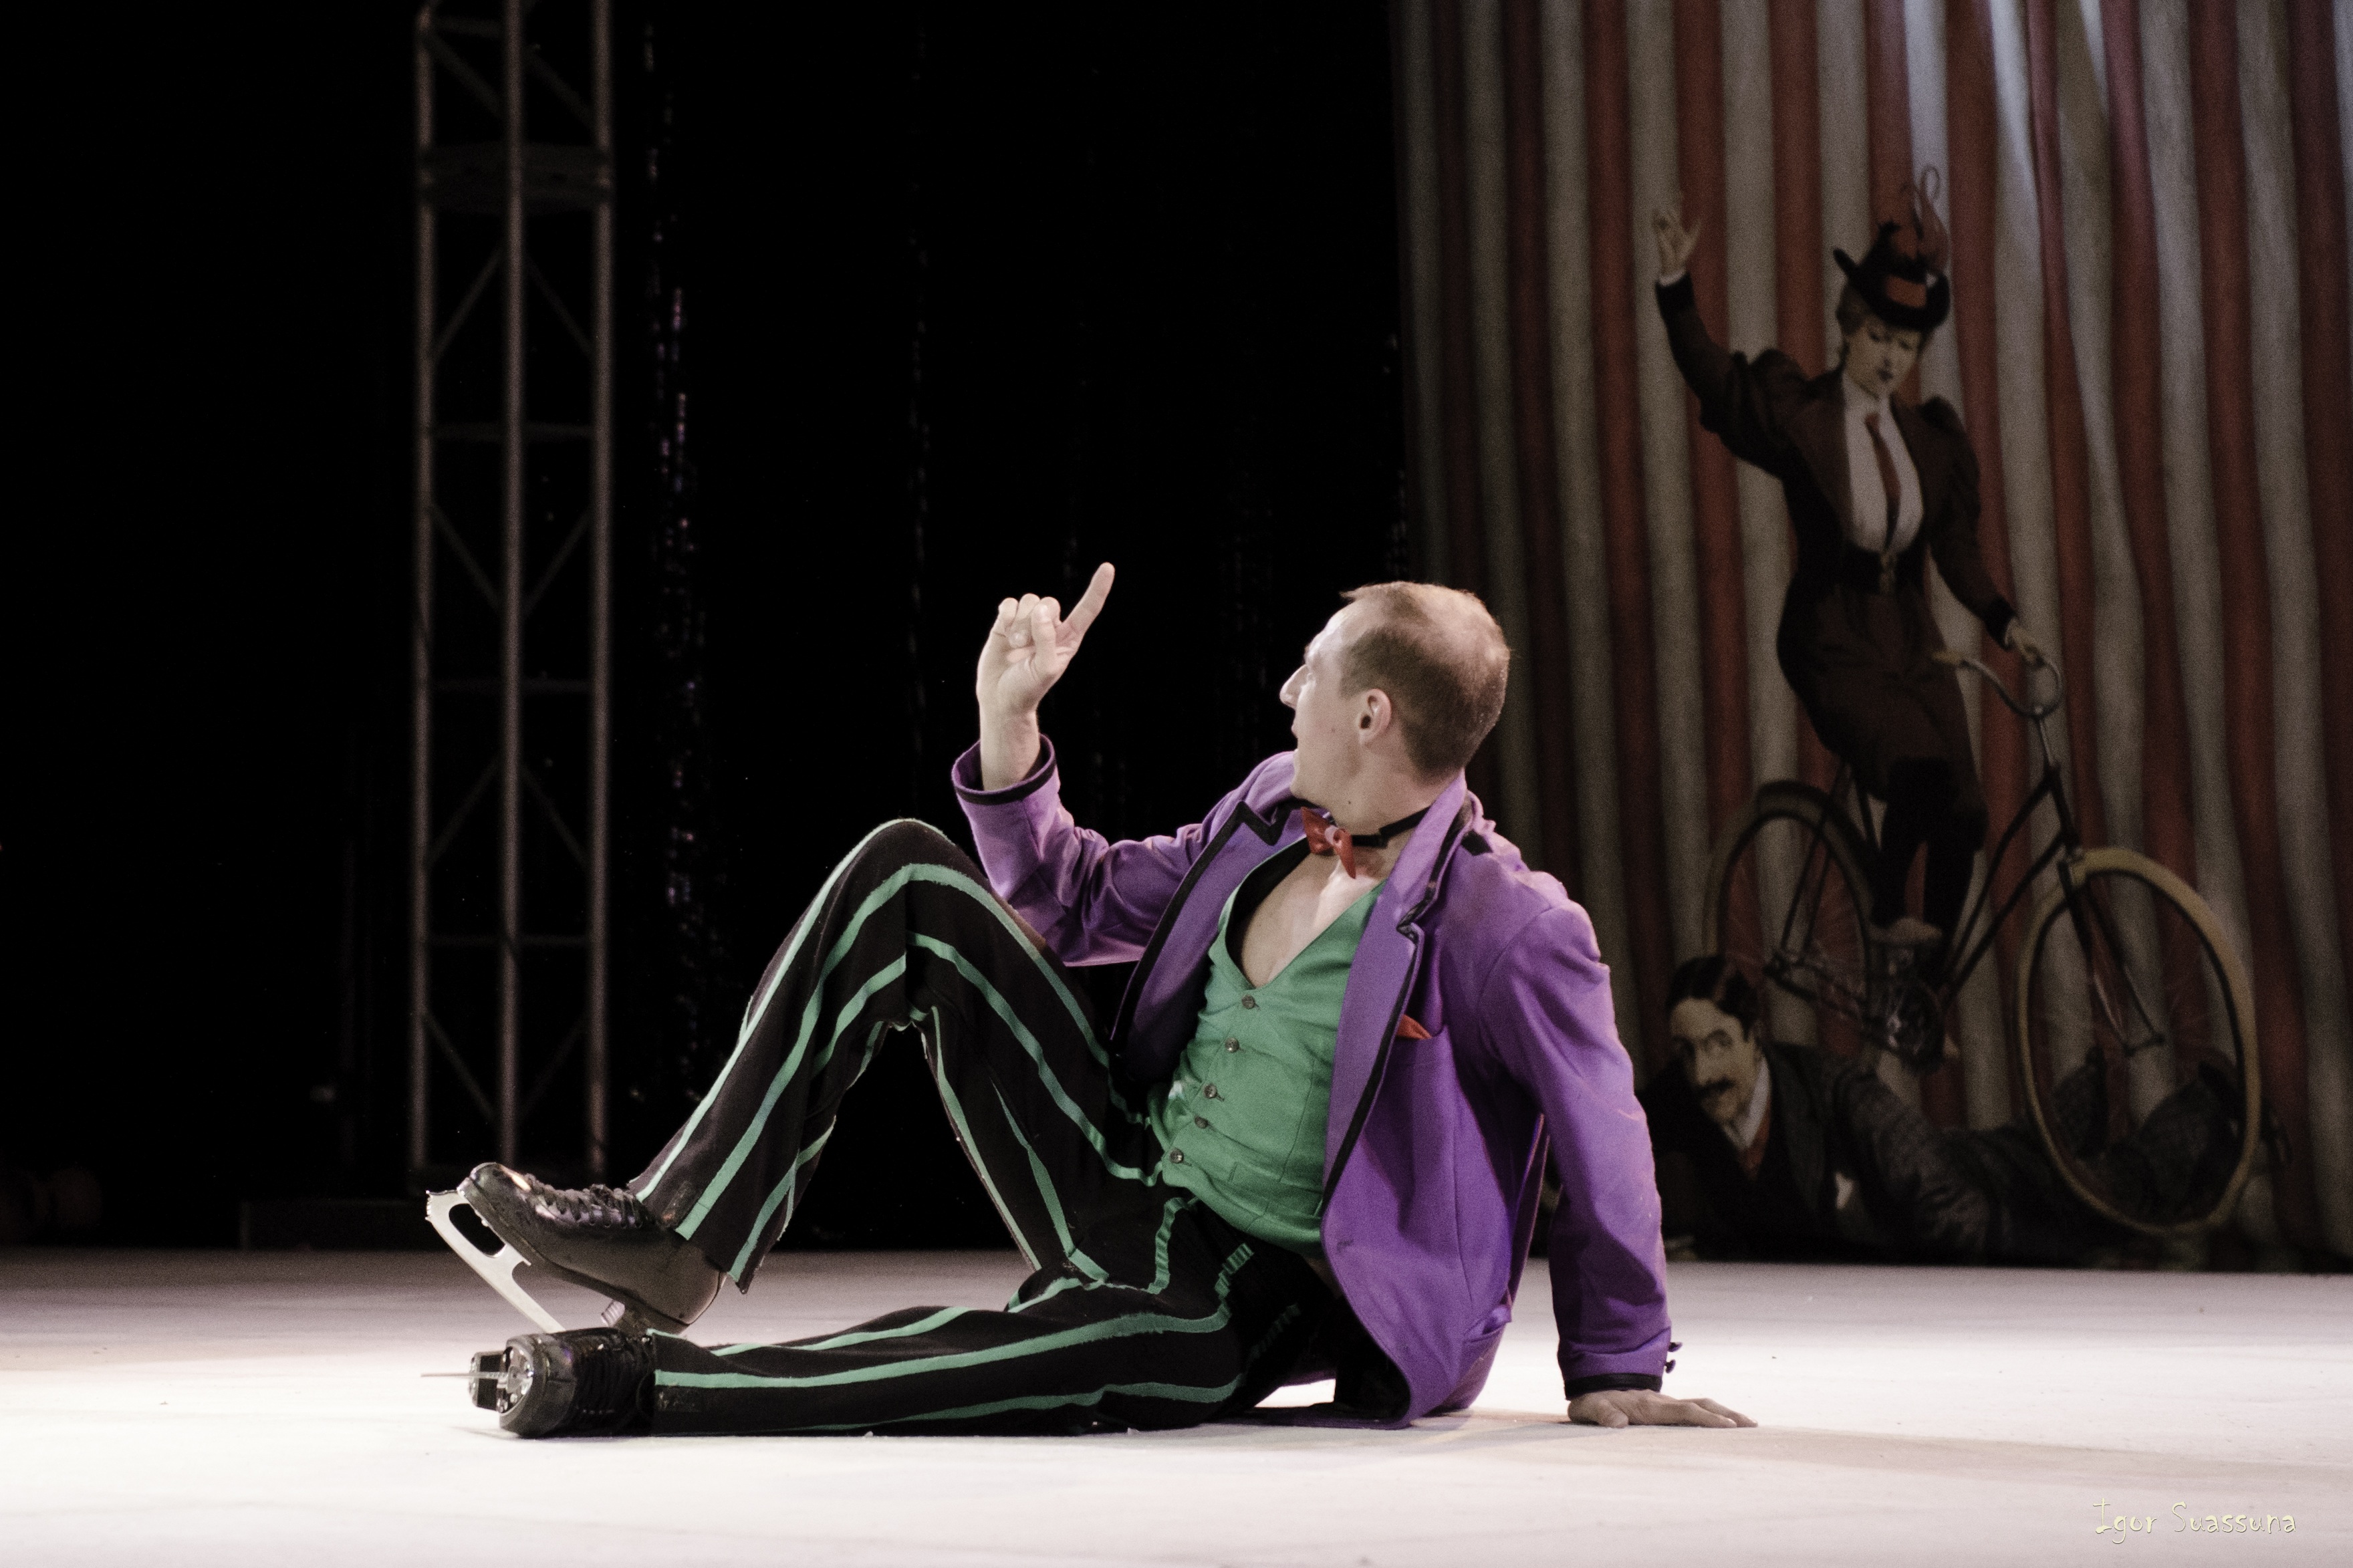
dance, spring, spectacle, fashion, performance art, clown, theatre, stage, sports, event, circus, entertainment, performing arts, choreography, malabar, musical theatre, modern dance, jugglers, moscow circus